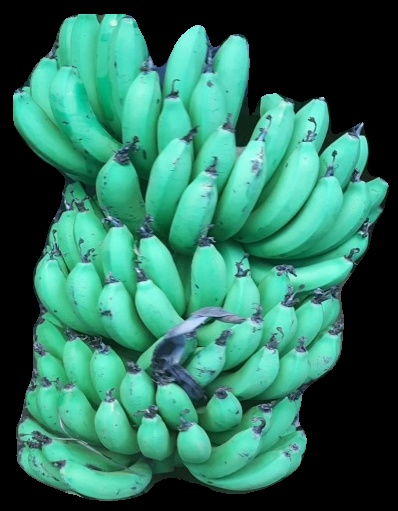
Variety: pachbale
Grade: grade1